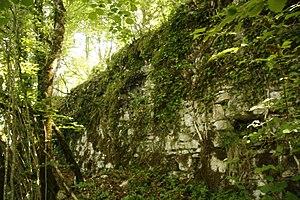
Chateau de Rougemont mur Est
Le château de Rougemont est une ancienne maison forte du XIIᵉ siècle, chef-lieu de la seigneurie puis du marquisat de Rougemont, dont les ruines se dressent sur la commune d'Aranc dans le département de l'Ain, en région Auvergne-Rhône-Alpes.